Jerry Trainor

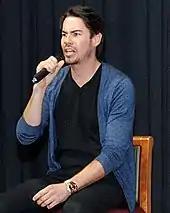
Trainor in 2012

His first television role was in the MTV series "Undressed" as Eric. Some of his other television credits include "Law & Order True Crime, Angel", and "Malcolm in the Middle". His first recurring TV role was as Brian "the A.V. guy" on "Crossing Jordan". He has had several small roles in films such as the science fiction drama "Donnie Darko" and the cheerleader comedy "Bring It On Again". He appeared on the web series Hungry Girl.